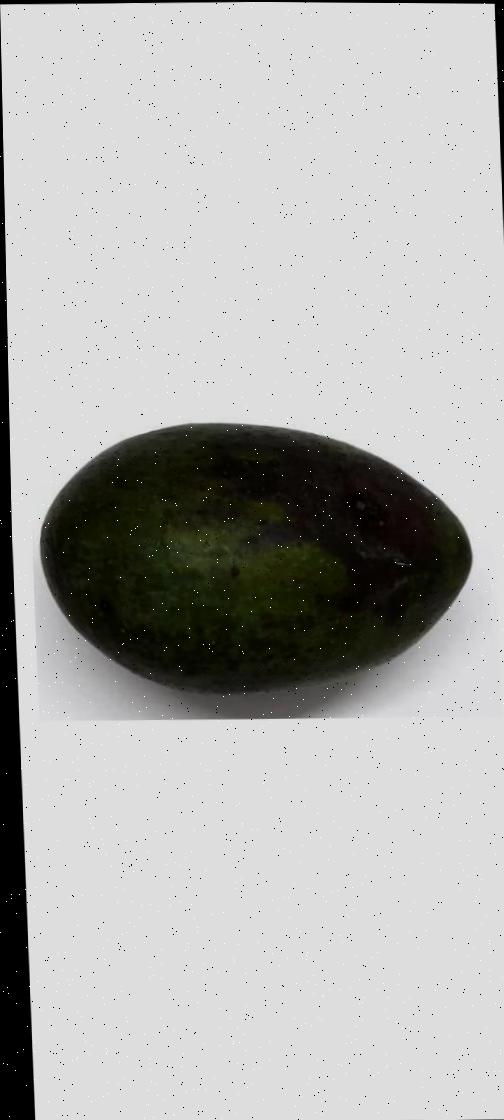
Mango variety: Ashshina Zhinuk